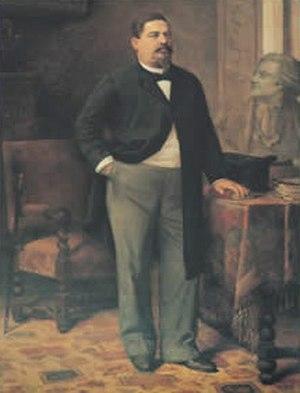
Liste chronologique des présidents de la République du Venezuela puis des présidents de la République bolivarienne du Venezuela.